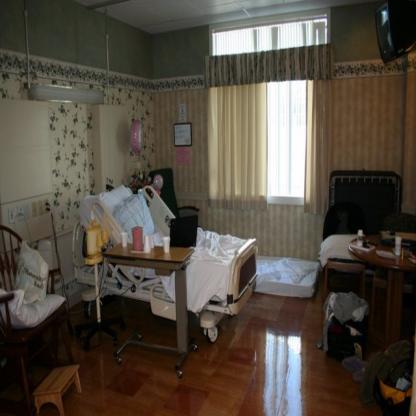
Scene: Indoor